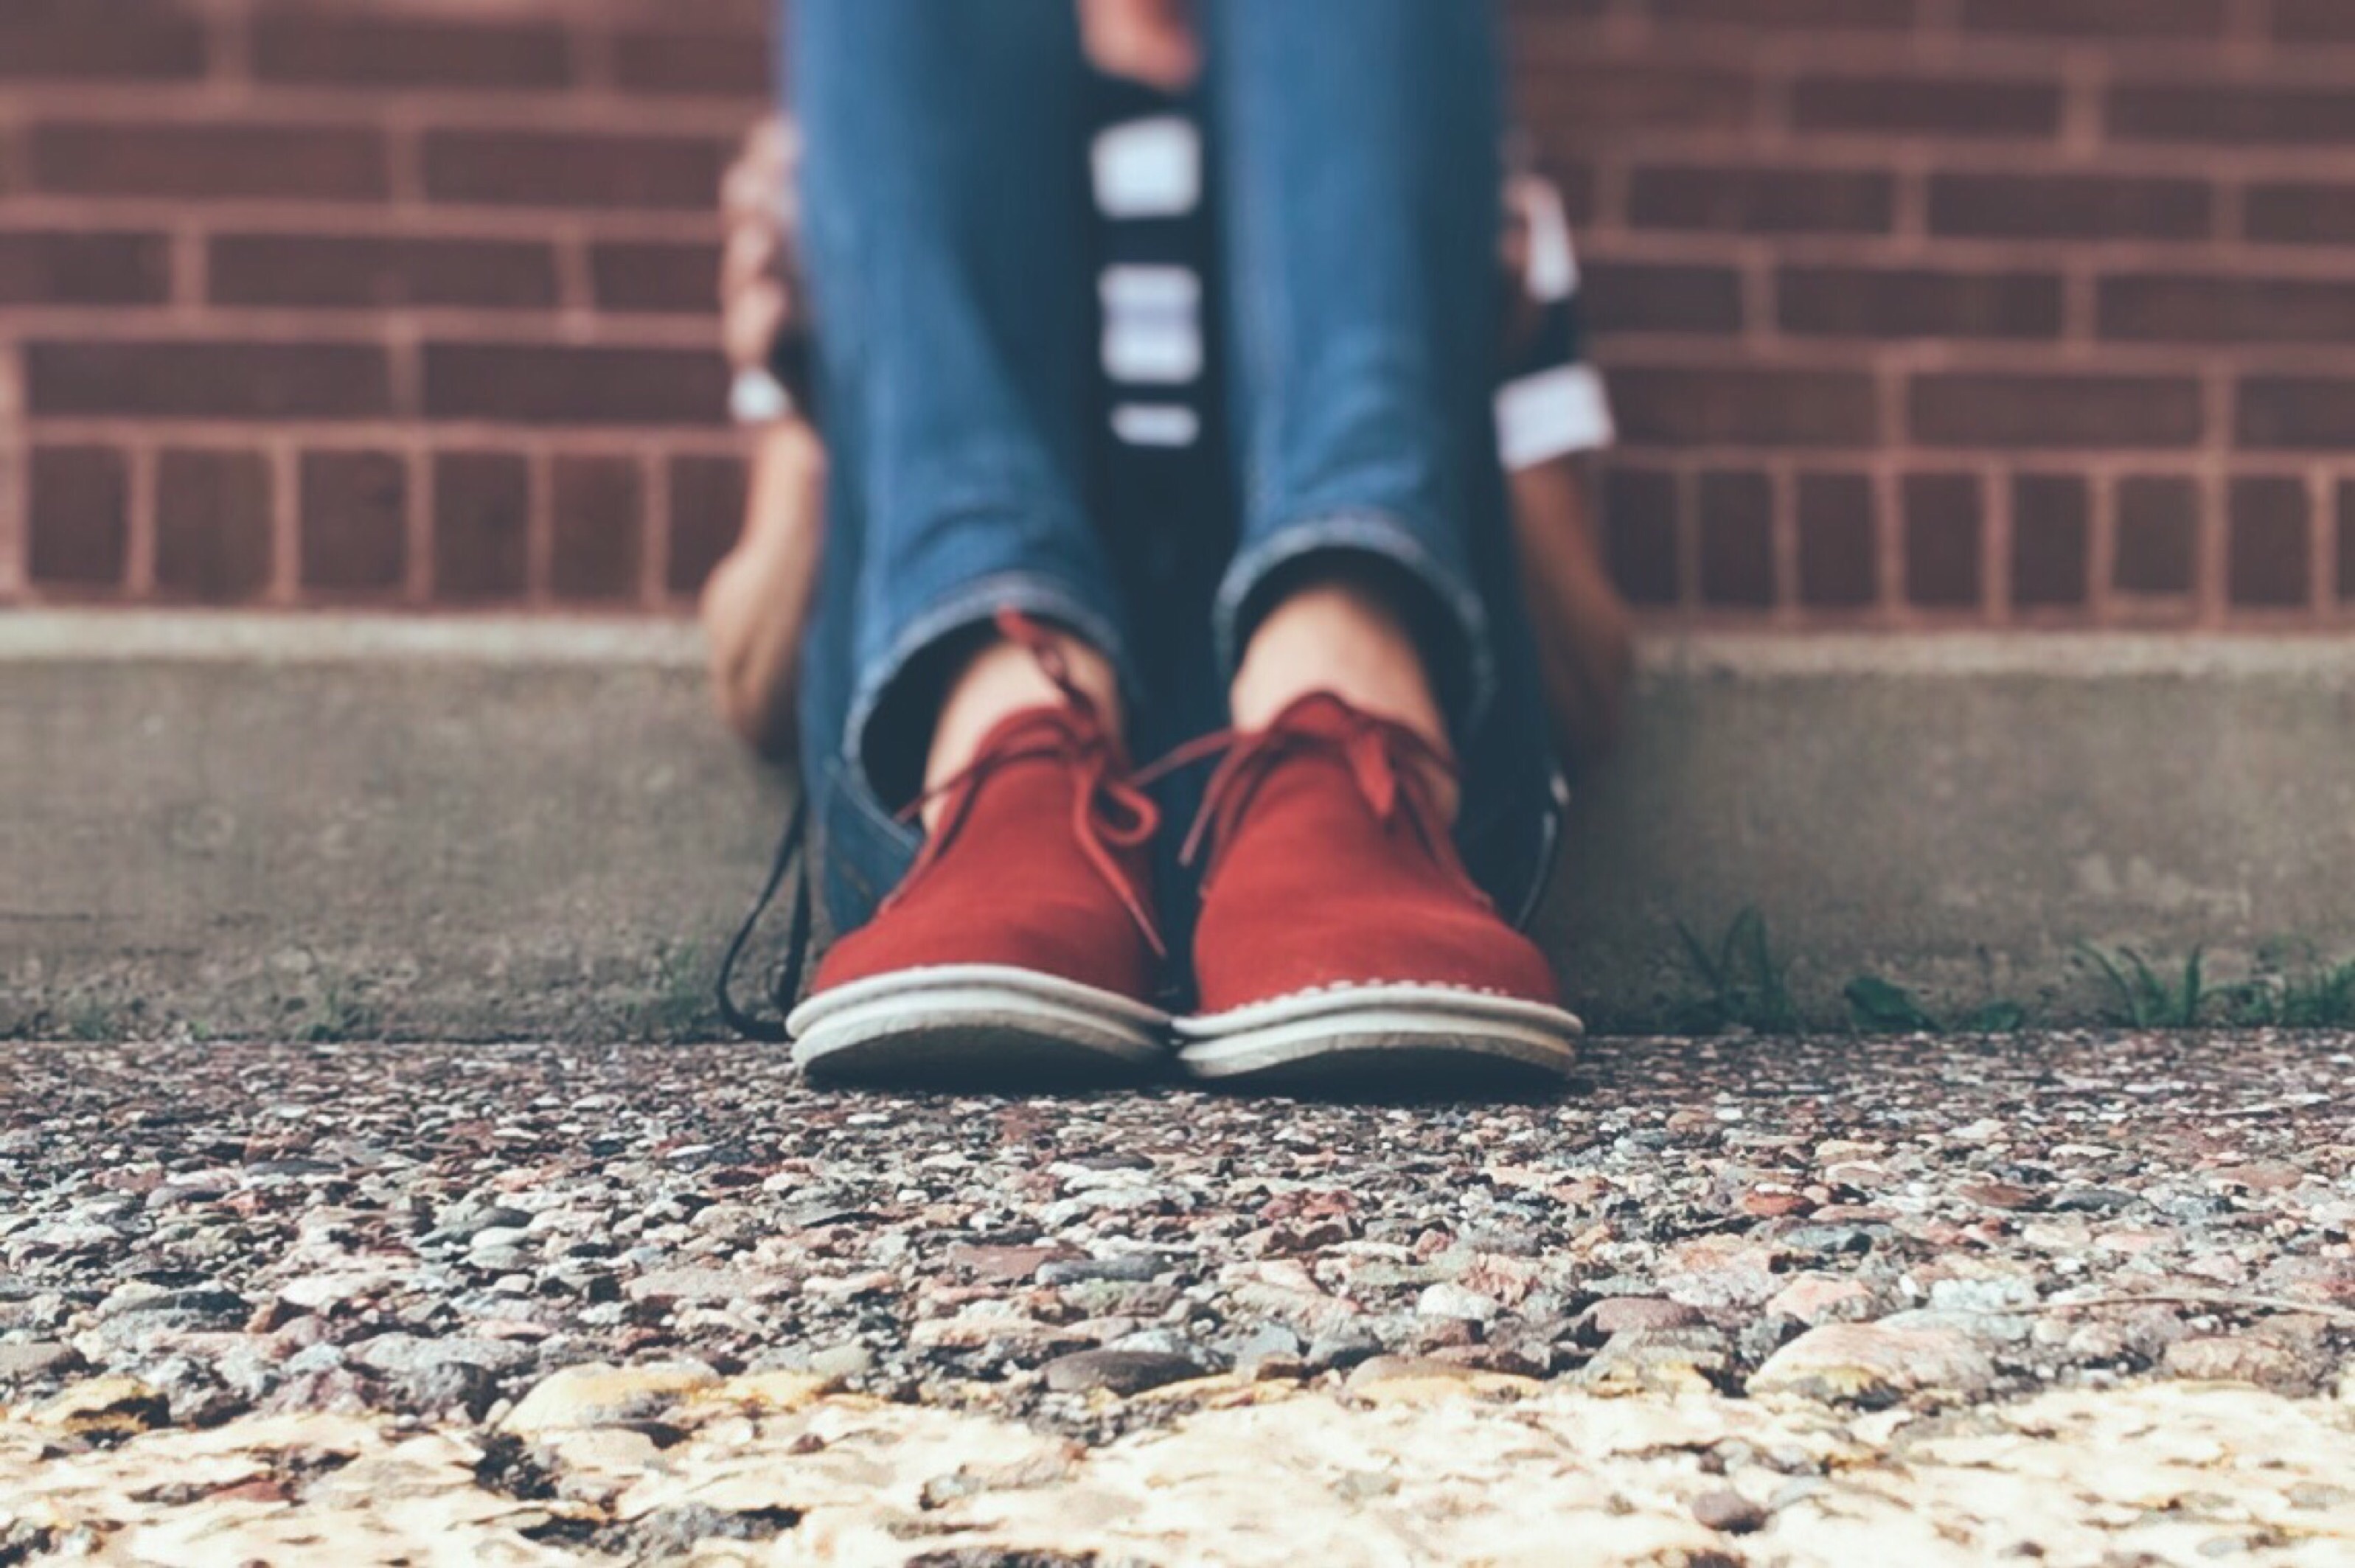
walking, shoe, alone, leg, spring, red, color, blue, lonely, season, sneakers, footwear, photograph, hiding, bullied